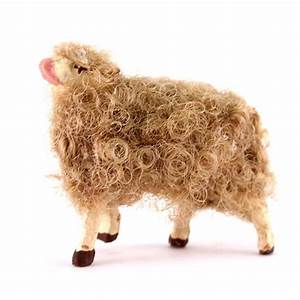
Label: pecora